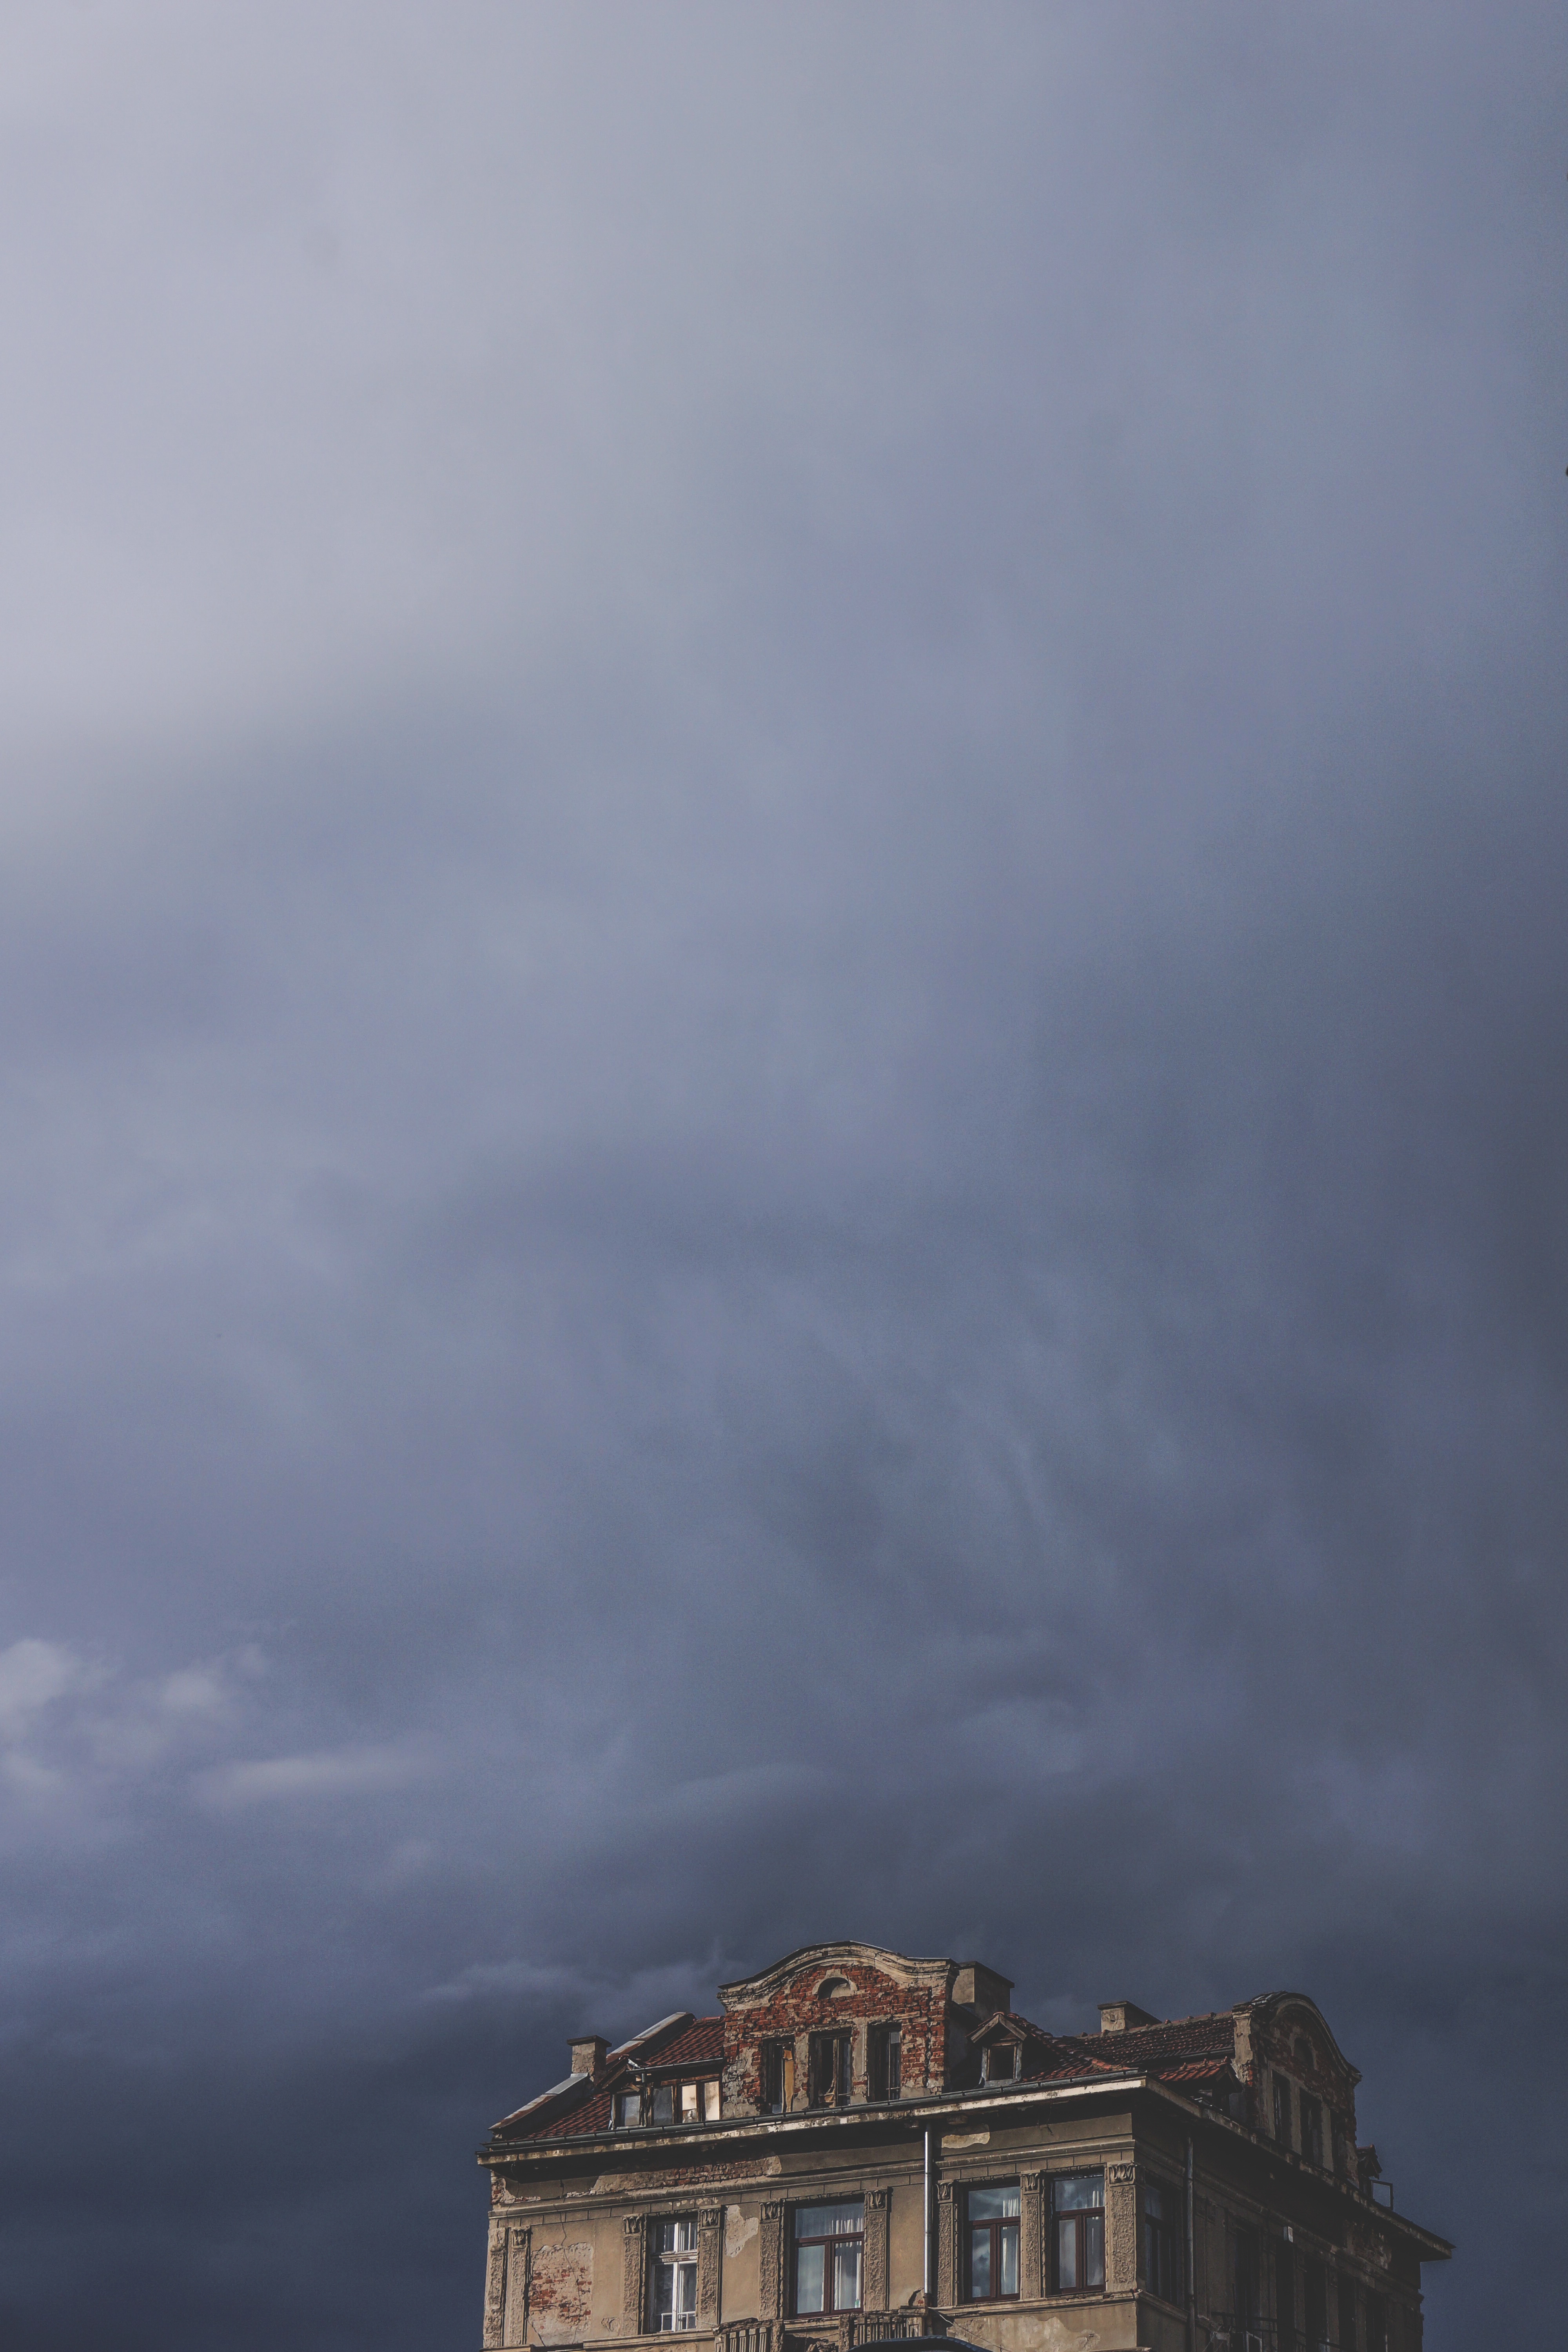
cloud, sky, tower, weather, meteorological phenomenon, atmospheric phenomenon, atmosphere of earth